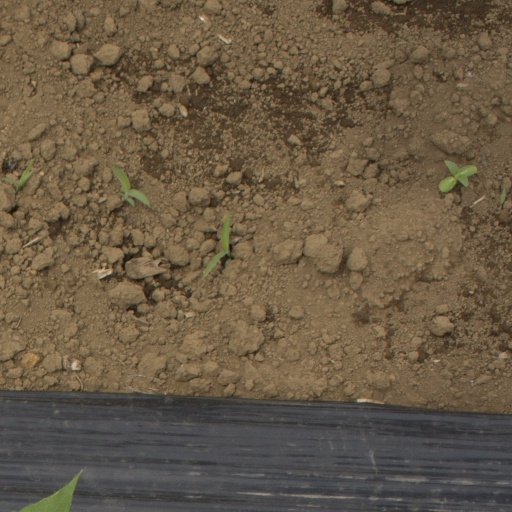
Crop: Jerusalem artichoke